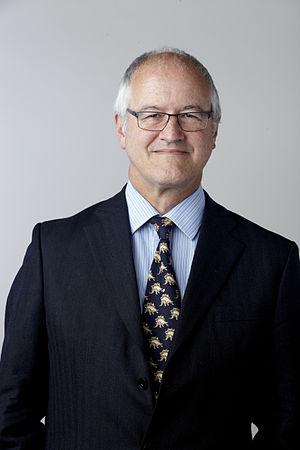
Michael James Benton est un membre de la Royal Society of Edinburgh et professeur de paléontologie des vertébrés au département des sciences de la Terre de l'Université de Bristol. Son travail a porté principalement sur l'évolution des reptiles du Trias, mais il a également travaillé sur les événements à l'origine de l'extinction et des changements de faunes dans les gisements de fossiles. Son travail paraît dans le New Scientist.